Pierre Boncompagni

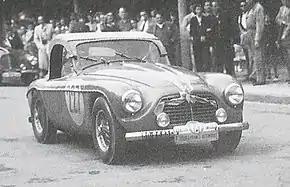
Boncompagni and Alfred Barraquet on the way to victory in the 1951 Tour de France Automobile.

1951 saw Boncompagni's sportscar career gain strong momentum. The year began at the , where he won the S1.1 and S1.5 races in his Cisitalia and the S+3.0 race in his Talbot-Lago. He repeated his victory at Nice in the Talbot-Lago, and took a further three wins in the , the Circuit de Bressuire and at Agen. He also won hillclimb events at Mt. Ventoux and Draguignan. He came within minutes of winning the , only for mechanical failure to strike within touching distance of the finish.